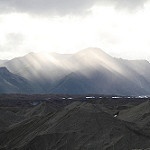
Scene: Outdoor